Borj Belkari

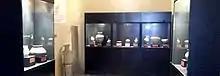

The Museum houses pottery collections of the Rif and the anterior Rif regions arranged in both chronological and thematic groupings and the fabrication procedures of Rif pottery from the prehistoric period to the present. The visit starts on the right of the entrance with archaeological ceramic finds in order to better appreciate the current pottery in the museum. It finishes with a reconstruction of a pottery workshop. The permanent collection is composed of prehistoric, vintage and Islamic pottery, and of pottery from different geographical zones of Morocco. The first section presents the history of the ceramics of the Rif and the pre-Rif periods distributed in three halls. The visitor has the opportunity to familiarize themselves with the characteristics of prehistoric ceramics, through the observation of several shapes, modeled or crafted and enriched with decoration. A second hall displays the pottery of ceramics that date back to the pre-Islamic period, and a third hall houses Islamic ceramics, especially green ceramics. As for the second section, it is entirely devoted to the current and old workshops of pottery.the pottery and ceramic pottery comes from five regions (Zerhoun and Meknes, Oued Laou, Ouazzane and Sless, Kariat Ba Mohamed and Tsoul), are displayed.